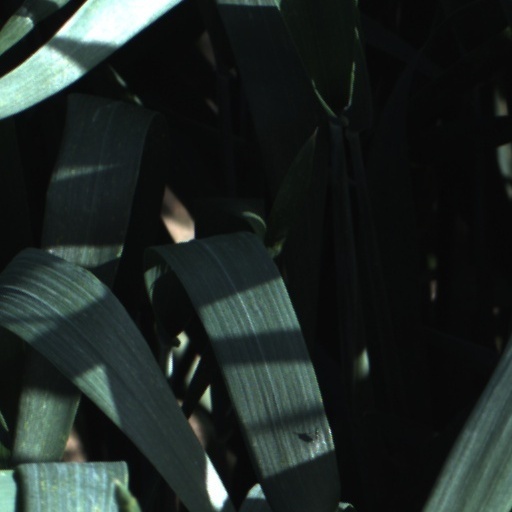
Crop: wheat